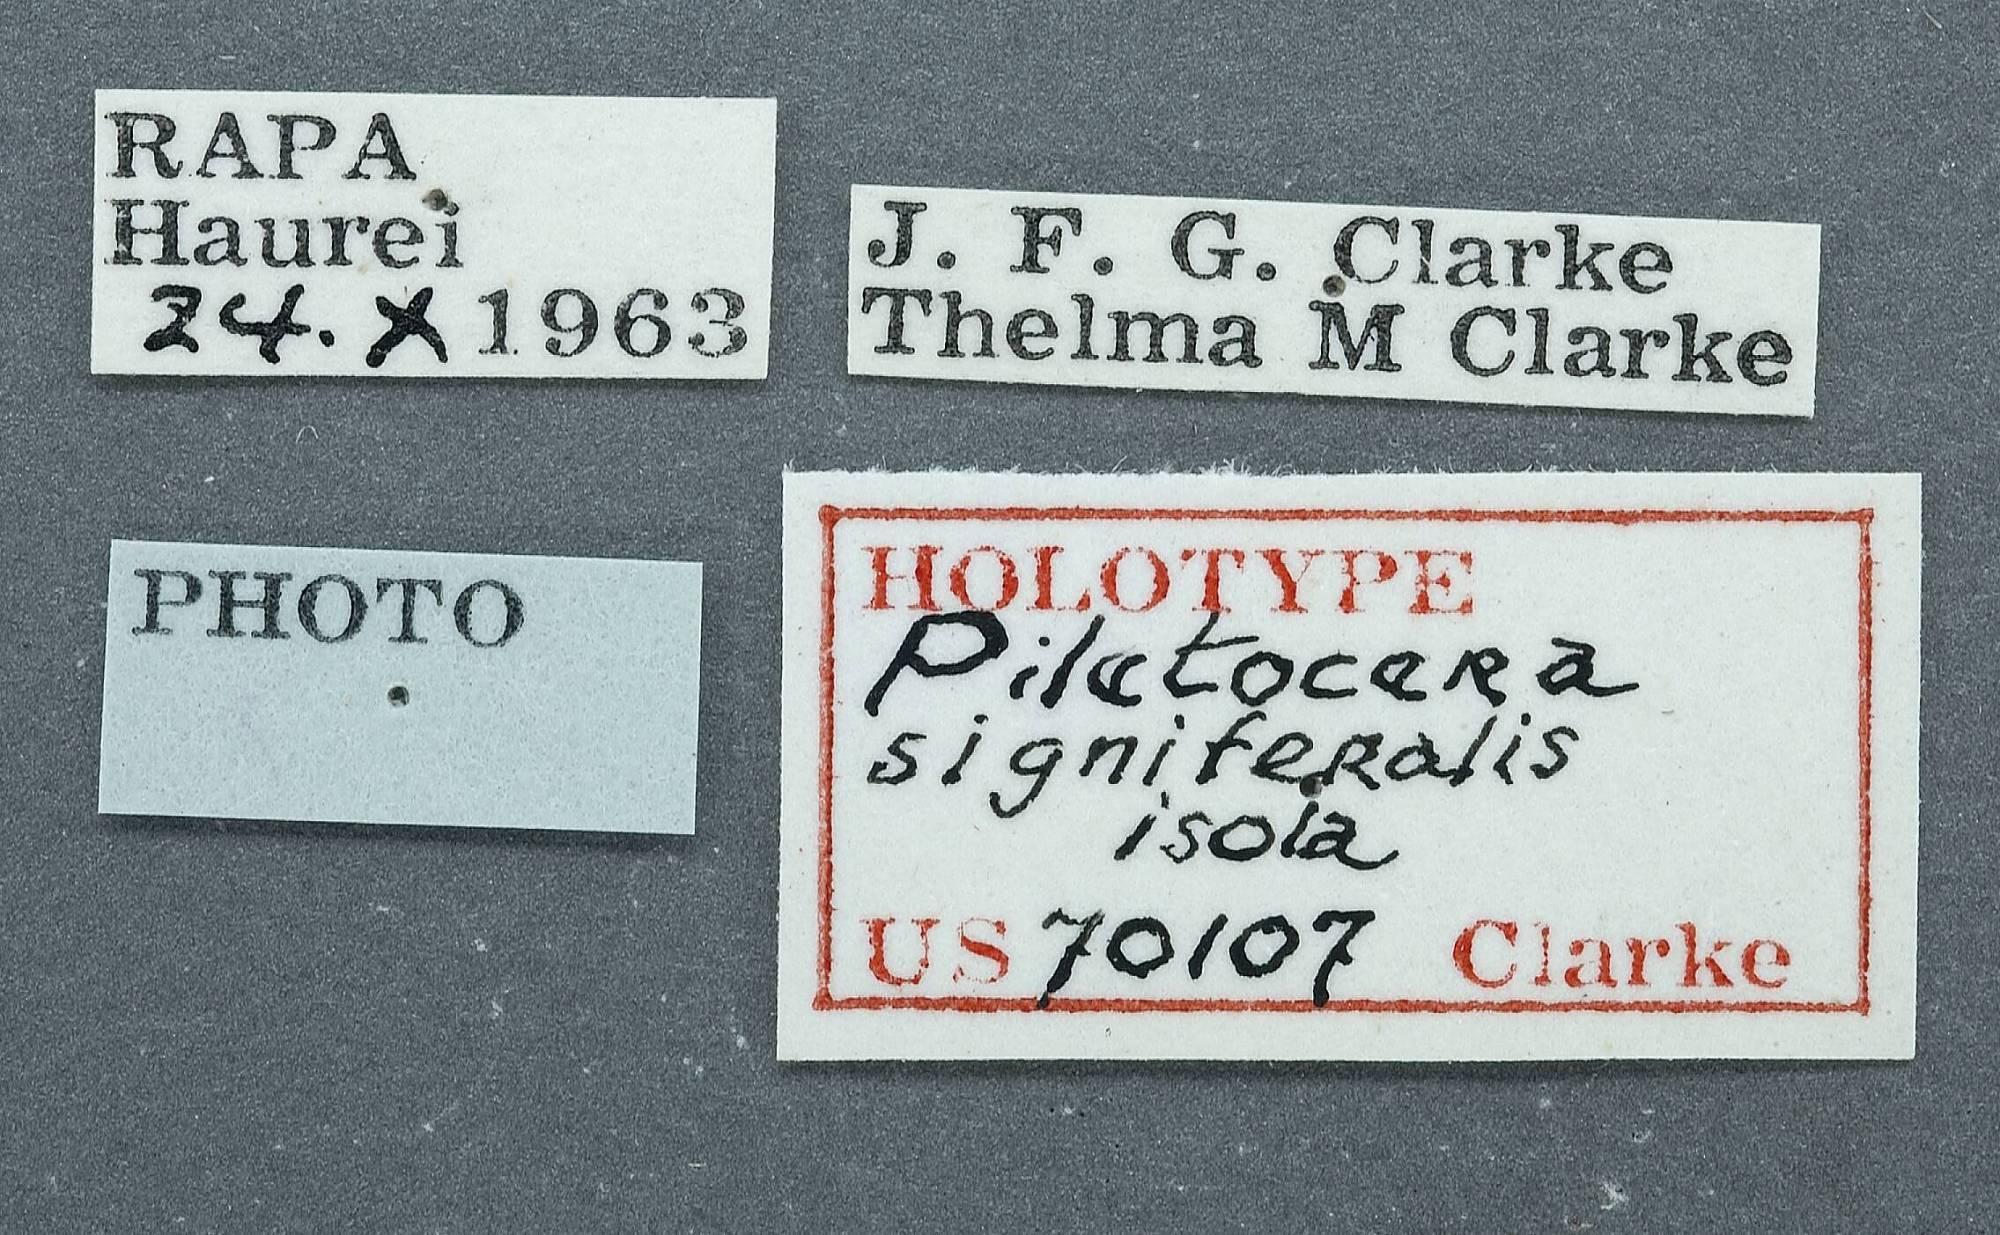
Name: Piletocera signiferalis isola
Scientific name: Piletocera signiferalis isola Clarke, 1971
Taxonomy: Animalia, Arthropoda, Insecta, Lepidoptera, Crambidae, Spilomelinae
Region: [Not Stated]
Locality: Rapa Island, Haurei, Austral Islands, French Polynesia, France
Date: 24 Oct 1963